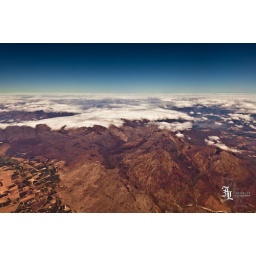
Beautiful cloud covered mountains and landscape embrace the blue heavens over the Western Cape